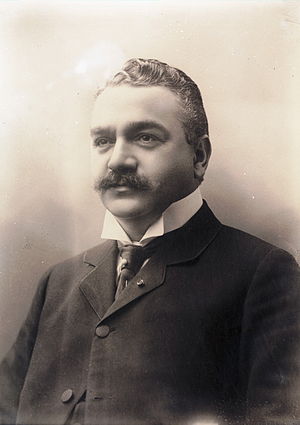
Birkeland–Eyde processen
Sam Eyde fotograferet i 1910
Birkeland-Eyde-processen eller lysbueprocessen er en proces for fremstilling af nitrogendioxid til brug i gødning.